Emily the Strange

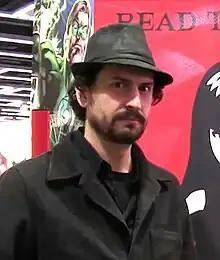
Rob Reger at the 2011 Emerald City Comic Con

From 2005 to 2013, Dark Horse Comics published a comic series featuring Emily the Strange. They also released collected editions of reprinted material.